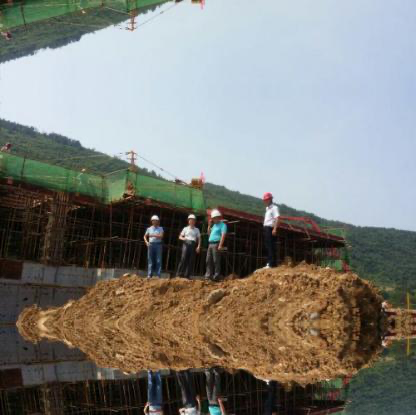
Objects in the image:
label: helmet
label: helmet
label: helmet
label: helmet